Umi no Nakamichi

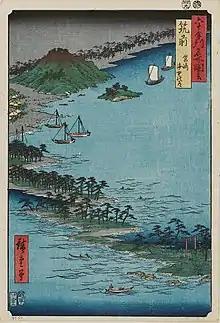
Hiroshige

The JR Kashii Line (Uminonakamichi Line) and Fukuoka Prefectural Road 59 Shikanoshima Wajiro Line run parallel through the center of the sandbar. There are four stations on the Kashii Line: Nata Station, Karasu no Su Station, Uminonakamichi Station, and Nishidozaki Station. Prefectural Road 59 extends from the westernmost part of Umi no Nakamichi to Shikanoshima via Shikanoshima Bridge. In October 2002, the Umi no Nakamichi Bridge connected the Karasu no Su area with Island City to the south, significantly reducing the distance to central Fukuoka City.